Clydebridge Steelworks

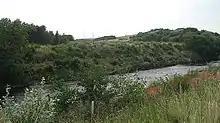
View across the river Clyde of the site of Auchenshuggle Bridge in 2008 - the buildings of Clydebridge are behind the trees on the left and the spoil mound can be seen rising on the right

The rubble of the older buildings was added to the spoil heap located in the north of the site bounded by the river Clyde. This large mound – around the same height as the plate mill shed - no longer serves any practical purpose following the closure of the ironworks and the downscaling of the steelworks, and has since been reclaimed by nature. It is possible to walk to the summit, which offers fine panoramic views over the south-east of Greater Glasgow, particularly Rutherglen and Braidfauld.